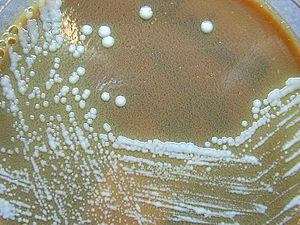
La tularémie est une maladie infectieuse provoquée par Francisella tularensis, le bacille de Francis, une petite bactérie qui a la propriété de traverser la peau saine. En Europe, la transmission à l’homme se fait par l’intermédiaire d’un lièvre dans la grande majorité des cas, principalement par contact direct. La transmission par morsure de tiques est également possible. C'est le mode principal de transmission en Amérique du Nord. En France, l’incidence de la maladie est faible, de l’ordre de quelques dizaines de cas par an. La forme clinique ulcéro-ganglionnaire est la forme le plus fréquemment observée, mais il existe des formes pulmonaires ou septicémiques graves. Le traitement est variable selon la gravité clinique et repose sur une antibiothérapie.
Francisella tularensis est une bactérie Gram négatif. Cette bactérie est à l'origine d'une zoonose appelée tularémie qui peut se transmettre à l'homme.